Describe the emotion expressed in this image:  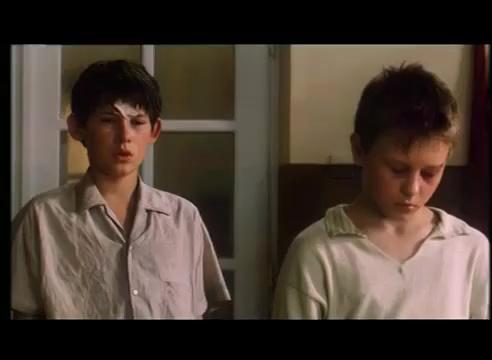
This person displays Pain, valence and arousal with low intensity.